Brian Deegan

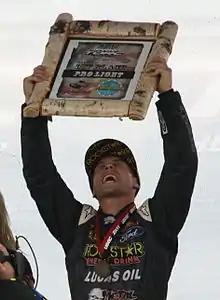
Deegan in 2011 after winning the Pro Light class at the 2011 Off-Road Racing

Brian Deegan (born May 9, 1974) is an American professional freestyle motocross rider and racing driver.